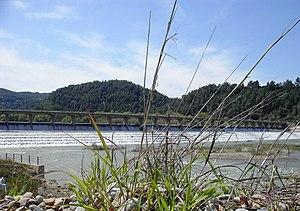
L’Alphée est un fleuve du Péloponnèse. Il est aussi appelé Roufia. Au Moyen Âge, il était appelé en français Charbon.